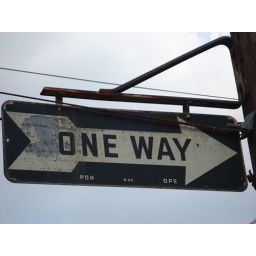
street sign in the southside, pittsburgh